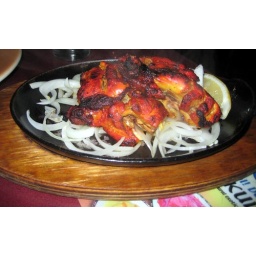
Chicken Tandoori (US$9.95) Fresh chicken with bone marinated in yogurt,mild spices and herbs then roasted in a clay oven